Thrustmaster

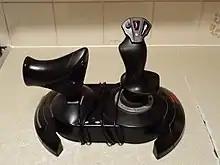
A Thrustmaster T-Flight Hotas-X from 2008

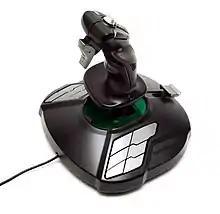
A Thrustmaster T.16000M joystick (2009)

Norm Winningstad helped found Thrustmaster in 1990 in Hillsboro, Oregon. By early 1991 the company began advertising the Thrustmaster Weapons Control System in computer magazines. It worked mainly on developing flight control for simulation on IBM Compatible Computers. The company has utilized the HOTAS system for use in computer flight simulation and has modeled some controllers after flight controls of real aircraft. The company made its name in making expensive but high-quality HOTAS controllers in the mid-1990s. By 1995, its sales grew to $15 million, and then to $25 million by 1998.